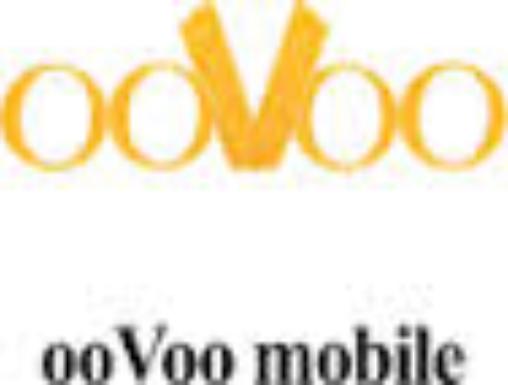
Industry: Others